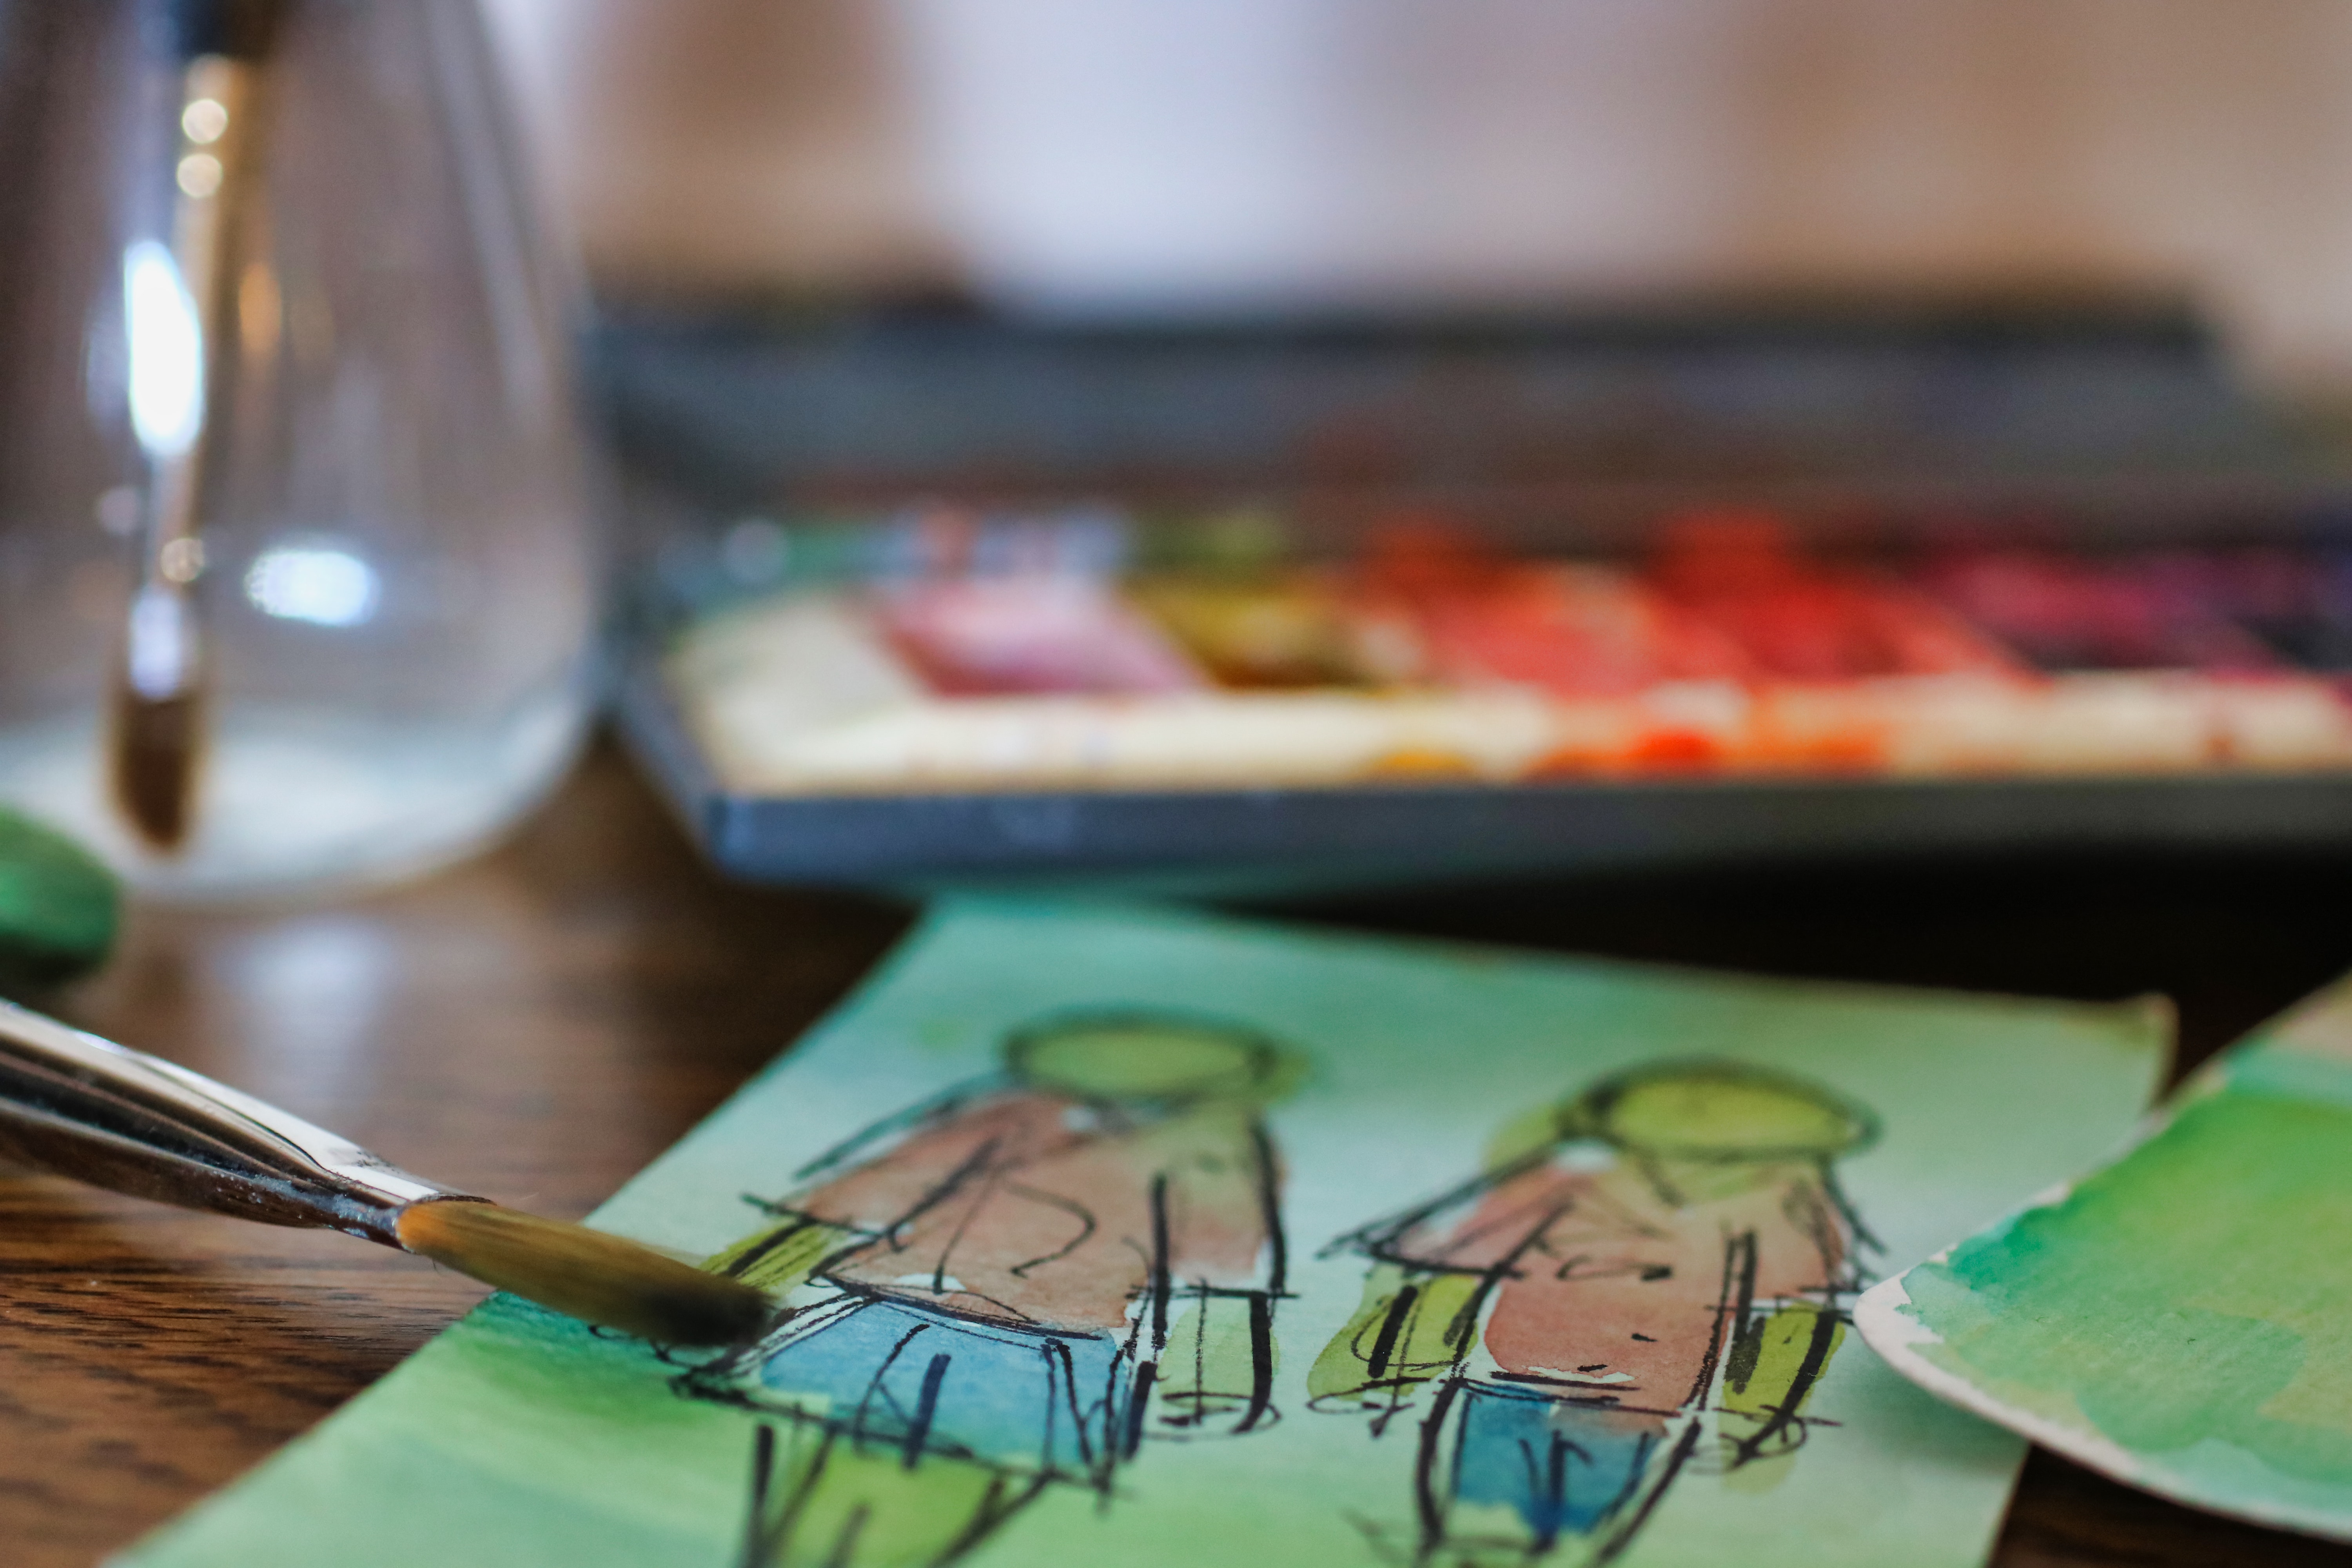
watercolor paint, drawing, visual arts, paint, painting, art, writing implement, sketch, illustration